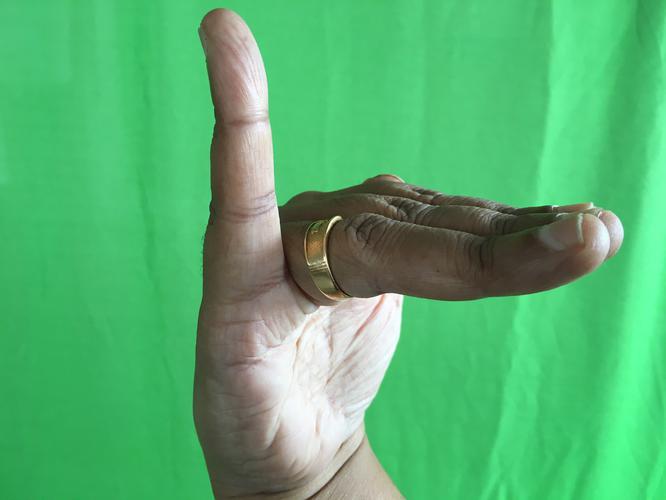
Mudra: Hamsapaksha
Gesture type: double_hand